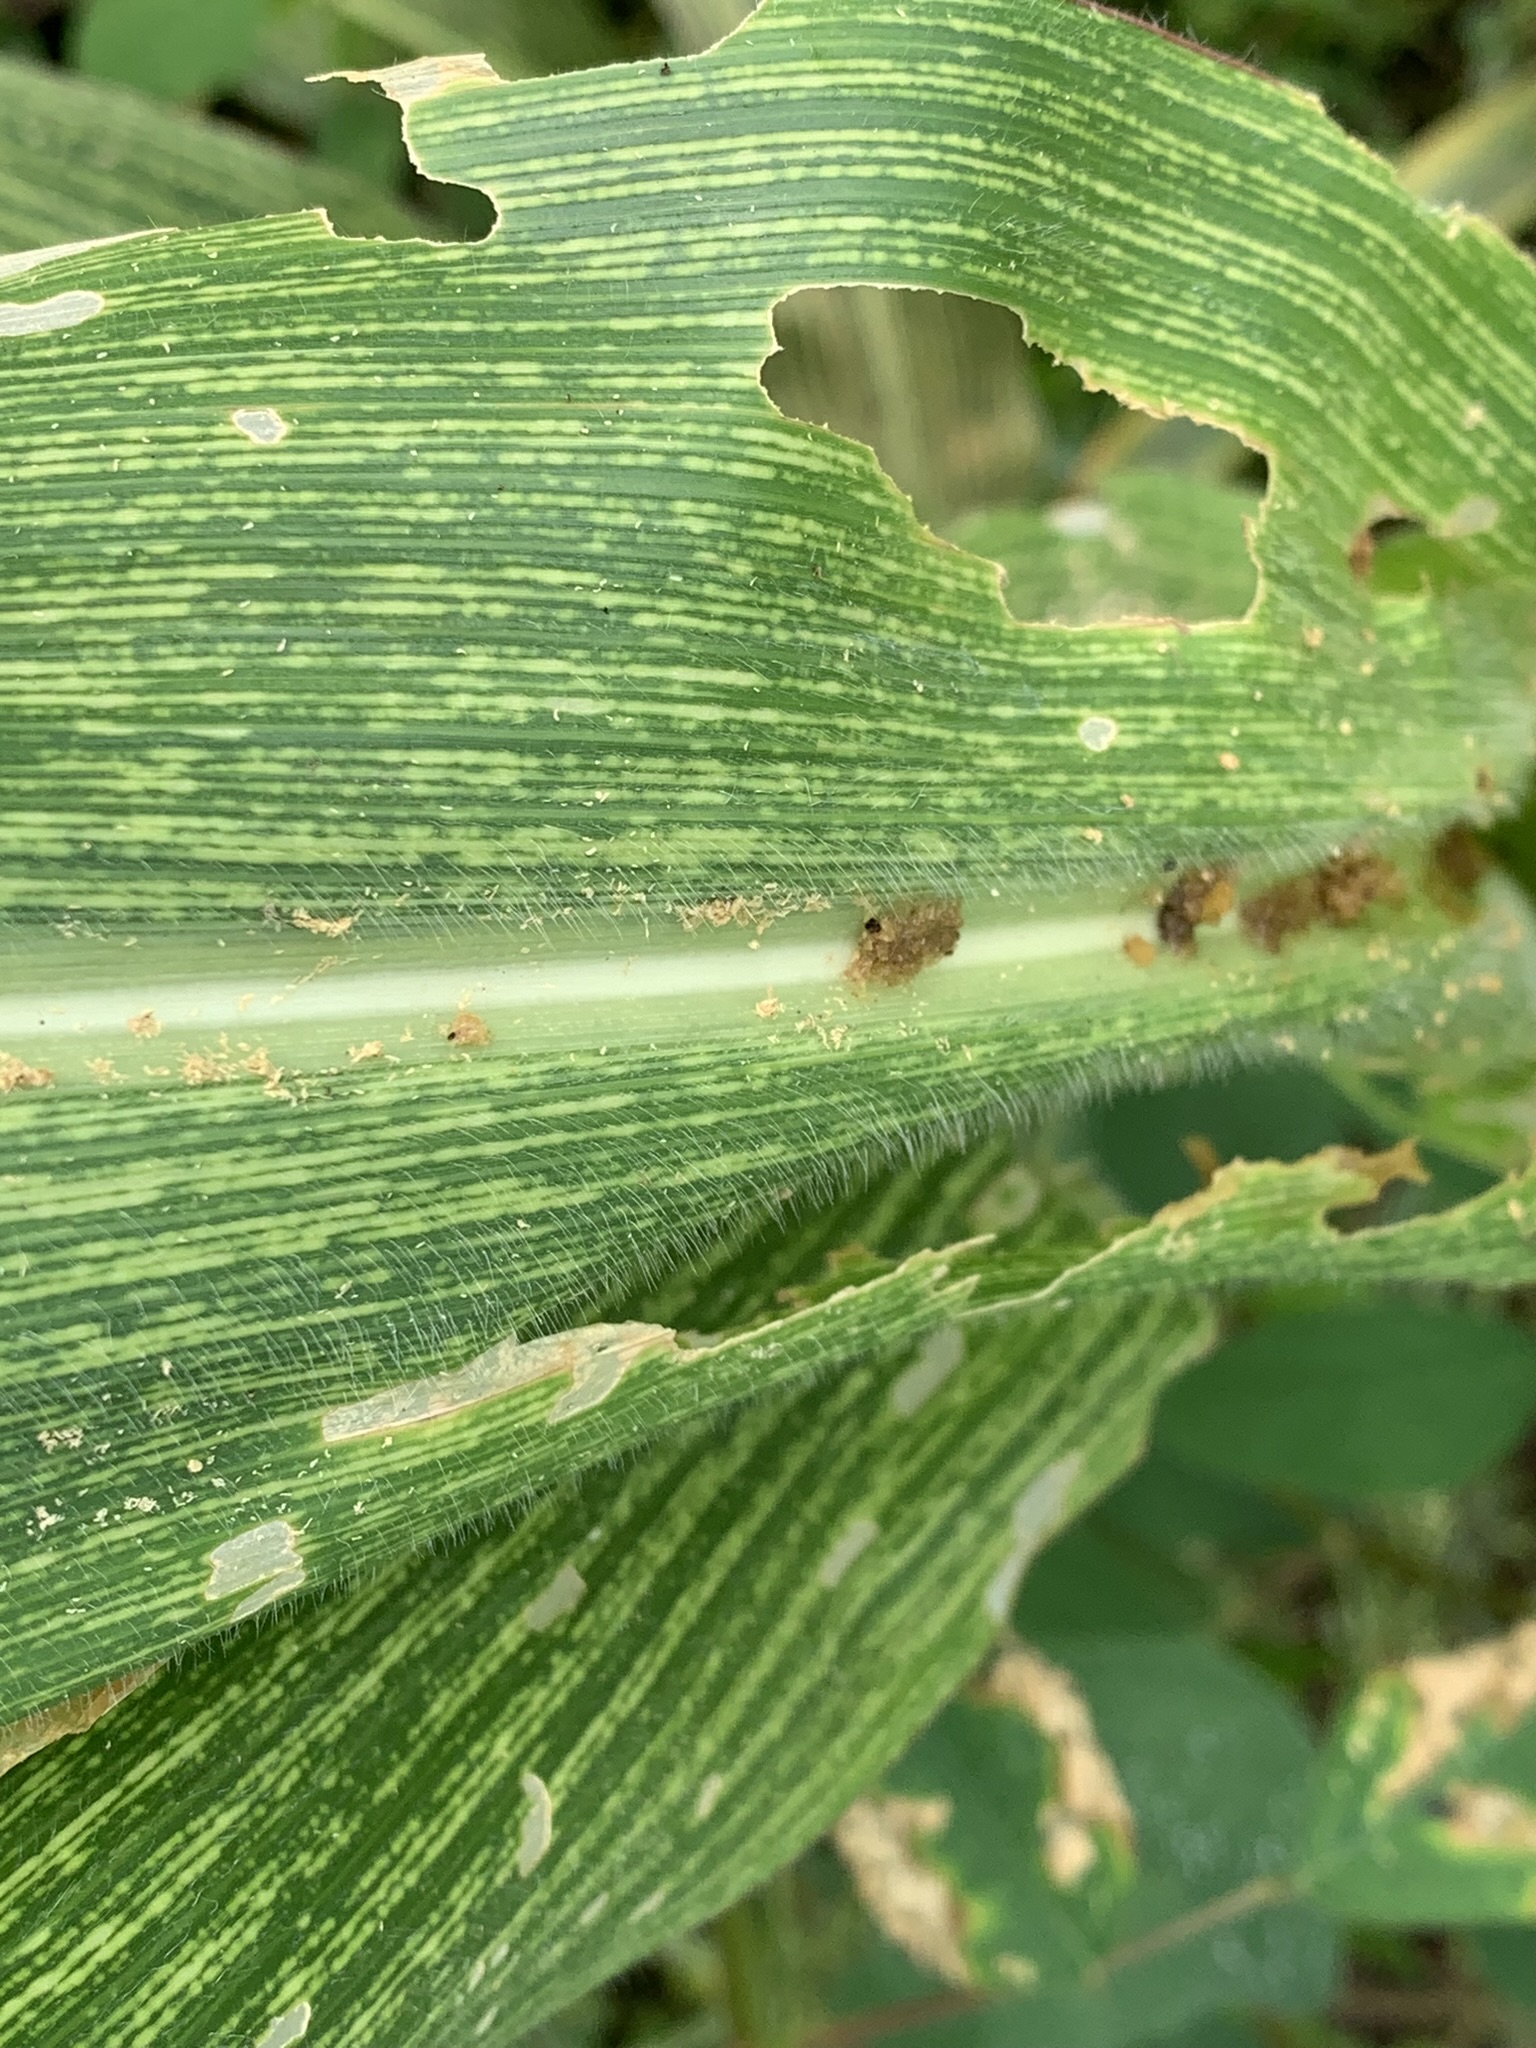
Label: MSV